Wolverhampton

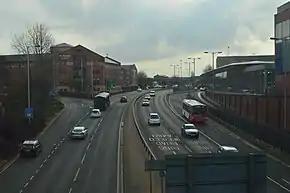
Wolverhampton's Ring Road

Wolverhampton city centre forms the main focal point for the road network within the northwestern part of the West Midlands conurbation, and out into the rural hinterland of Staffordshire and Shropshire. The road network within the boundaries of the city council area is entirely maintained by Wolverhampton City Council, whilst those parts of the urban area outside the city council area have their networks maintained by Staffordshire County Council, with the exception of M54 and A449 on the northern fringes of the urban area which are maintained by National Highways.